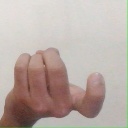
अक्षर: ज